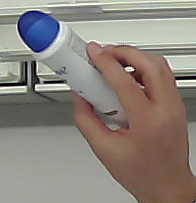
Product: dove_spray